Dubai International Cricket Stadium

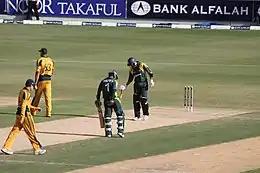
Dubai Sports City: Pakistan vs. Australia

The Dubai International Stadium, aka the Dubai Sports City Cricket Stadium, is a multi-purpose stadium in Dubai, United Arab Emirates. It is mainly used for cricket and is one of the three main cricket stadiums in the country, the other two being Sharjah Cricket Stadium in Sharjah and Sheikh Zayed Cricket Stadium in Abu Dhabi. It has seating capacity for 25,000 spectators, but it is expandable to accommodate 30,000 spectators. It is a part of the Dubai Sports City in Dubai. The architect of this project was the Canadian architect, Awsam Matloob. The stadium was one of the dedicated venues for the 2021 ICC T20 World Cup, it hosted semi-final 2 and the final on November 11, 2021, and November 15, 2021, respectively.